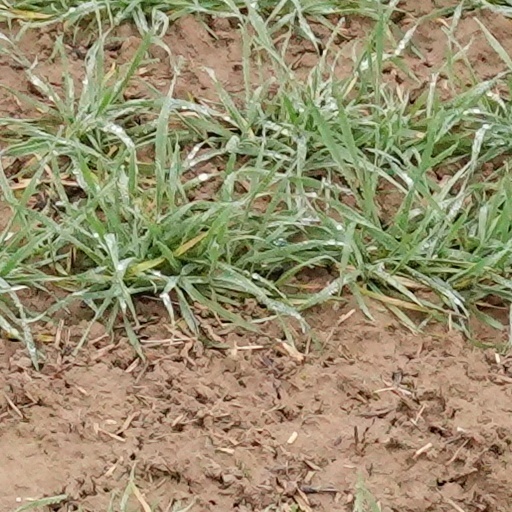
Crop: wheat